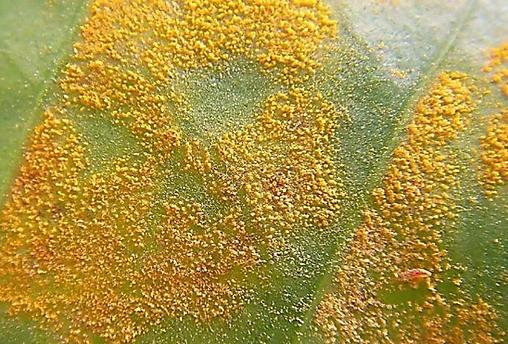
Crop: unknown
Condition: coffee_coffee_rust